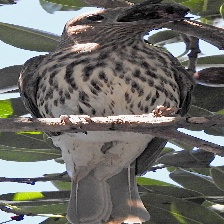
Species: AUSTRALASIAN FIGBIRD
Scientific name: SPHECOTHERES VIEILLOTI